The Mansion House (Robbinston, Maine)

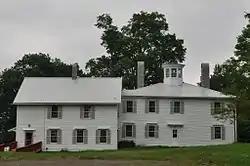
View of the front

The Mansion House is a historic house on United States Route 1 in Robbinston, Maine. Built about 1785, it is a fine Federal period mansion, historically associated with John Brewer, a leading shipbuilder and militia leader during the War of 1812, and James Shepherd Pike, a journalist who also served during the American Civil War as United States Ambassador to the Netherlands. The house was listed on the National Register of Historic Places in 1973.